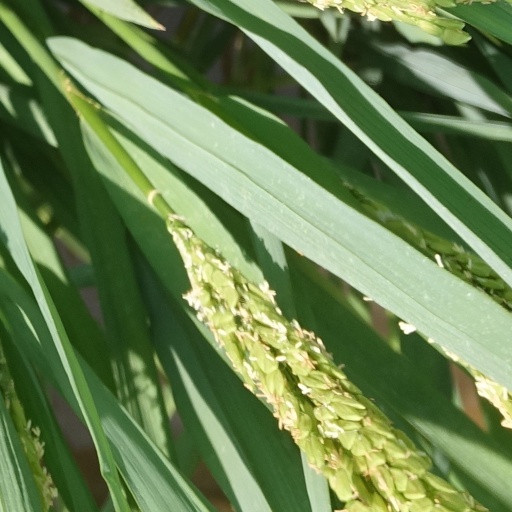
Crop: rice